Cagliari

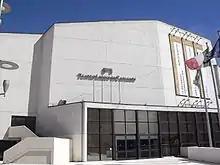
The new Teatro Lirico (opera house)

The Sanctuary of Our Lady of Bonaria (from which the city of Buenos Aires, Argentina, gets its name) was built by the Catalans in 1324–1326 when they were besieging the Pisans in Castello. It has a small Gothic portal in the façade and the interior houses a wooden statue of the Madonna, which, after having been thrown off a Spanish ship, landed at the foot of Bonaria hill. Bonaria hill is also the location of the Basilica and the Monumental Cemetery of Bonaria.